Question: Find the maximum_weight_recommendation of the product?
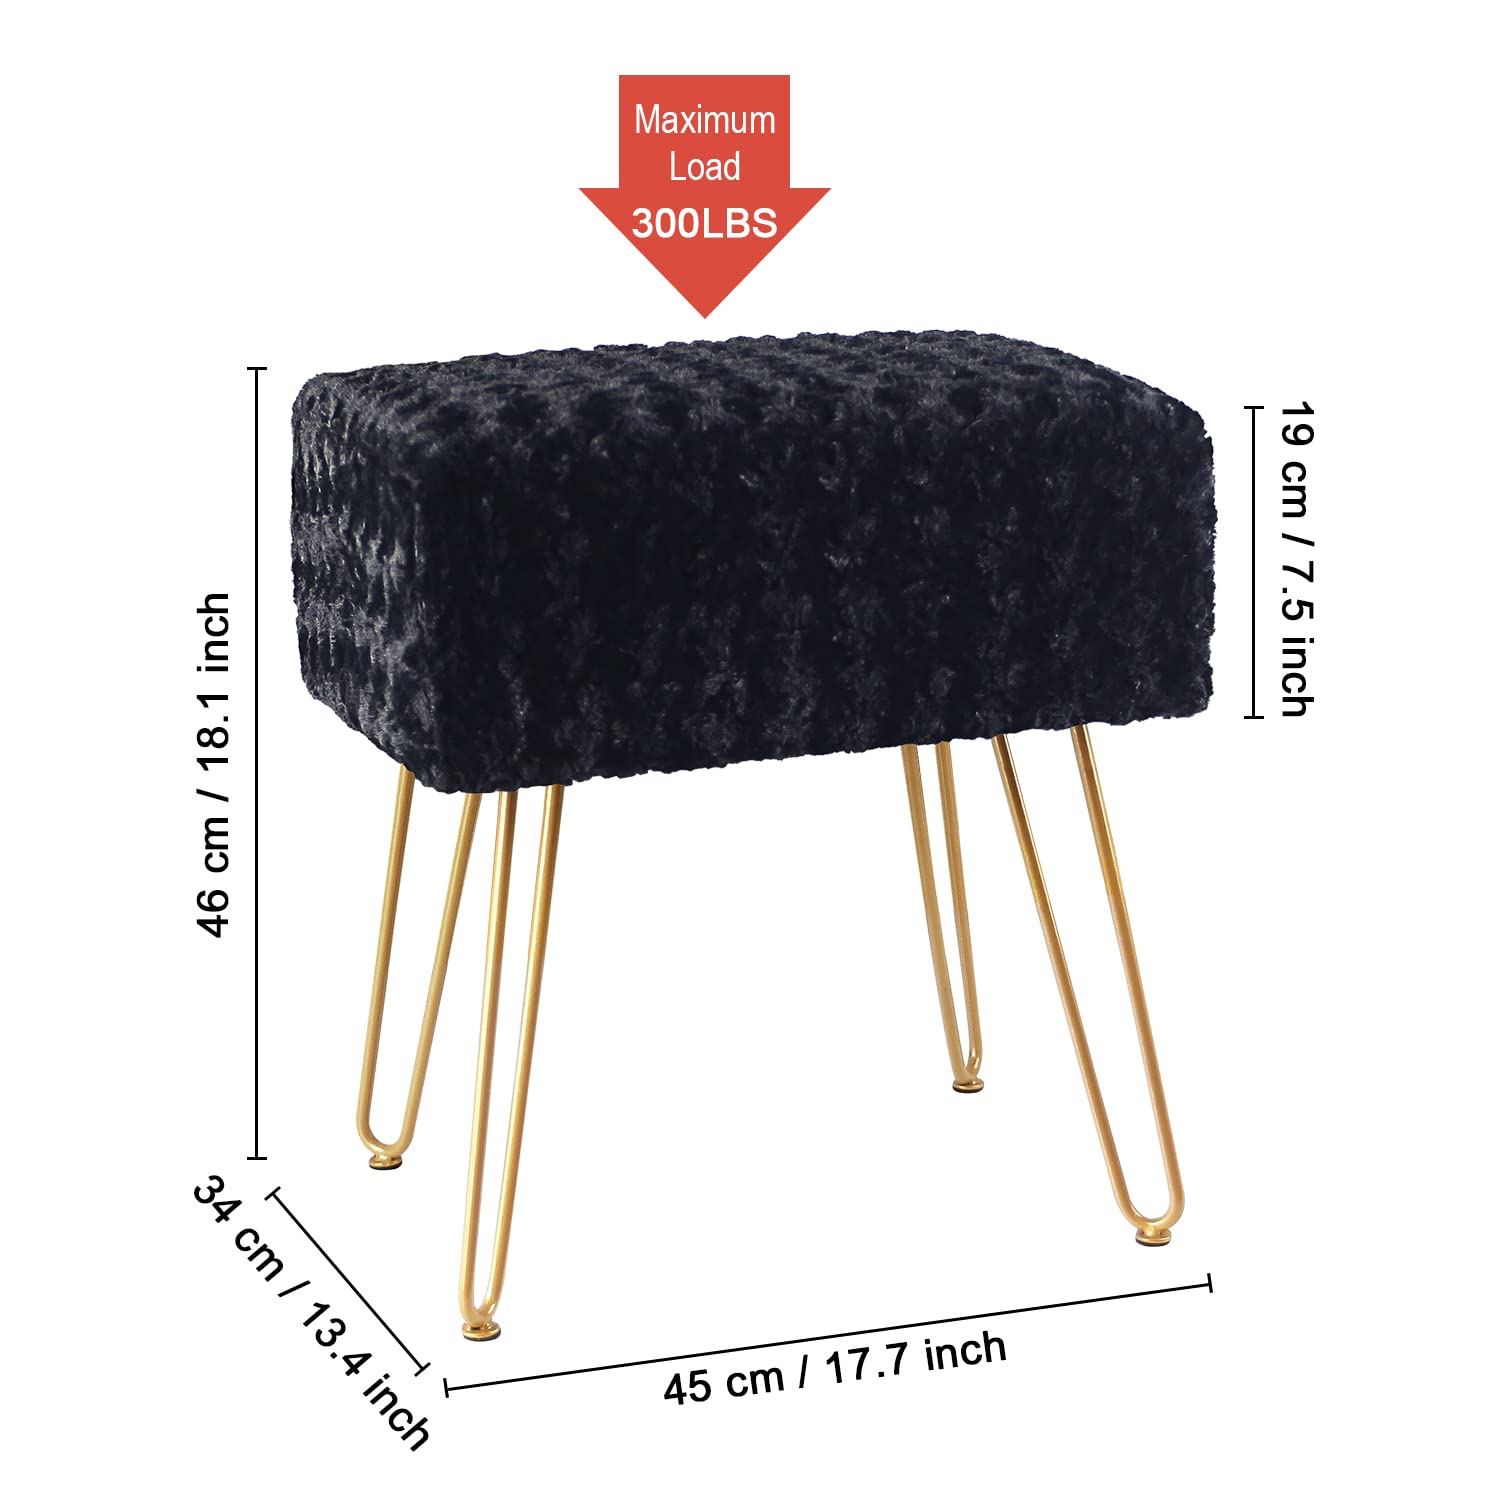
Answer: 300.0 pound